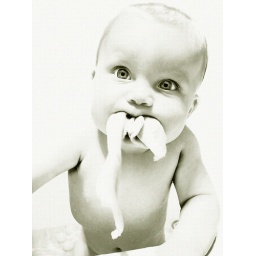
Evie in the bath, Sucking the delicious bath water out of the washer.